Answer in natural language. How many CounterTops are visible in the scene? Choose between the following options: 5, 1, 4, 1 or 3
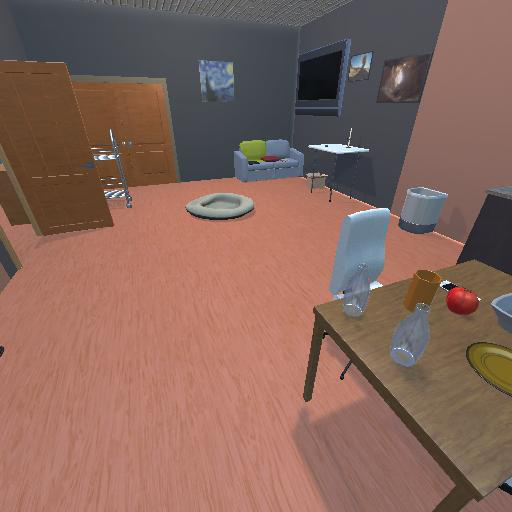
<answer>1</answer>